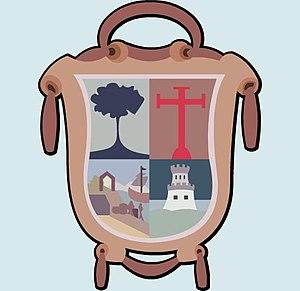
Armoiries de Trinidad, Cuba.